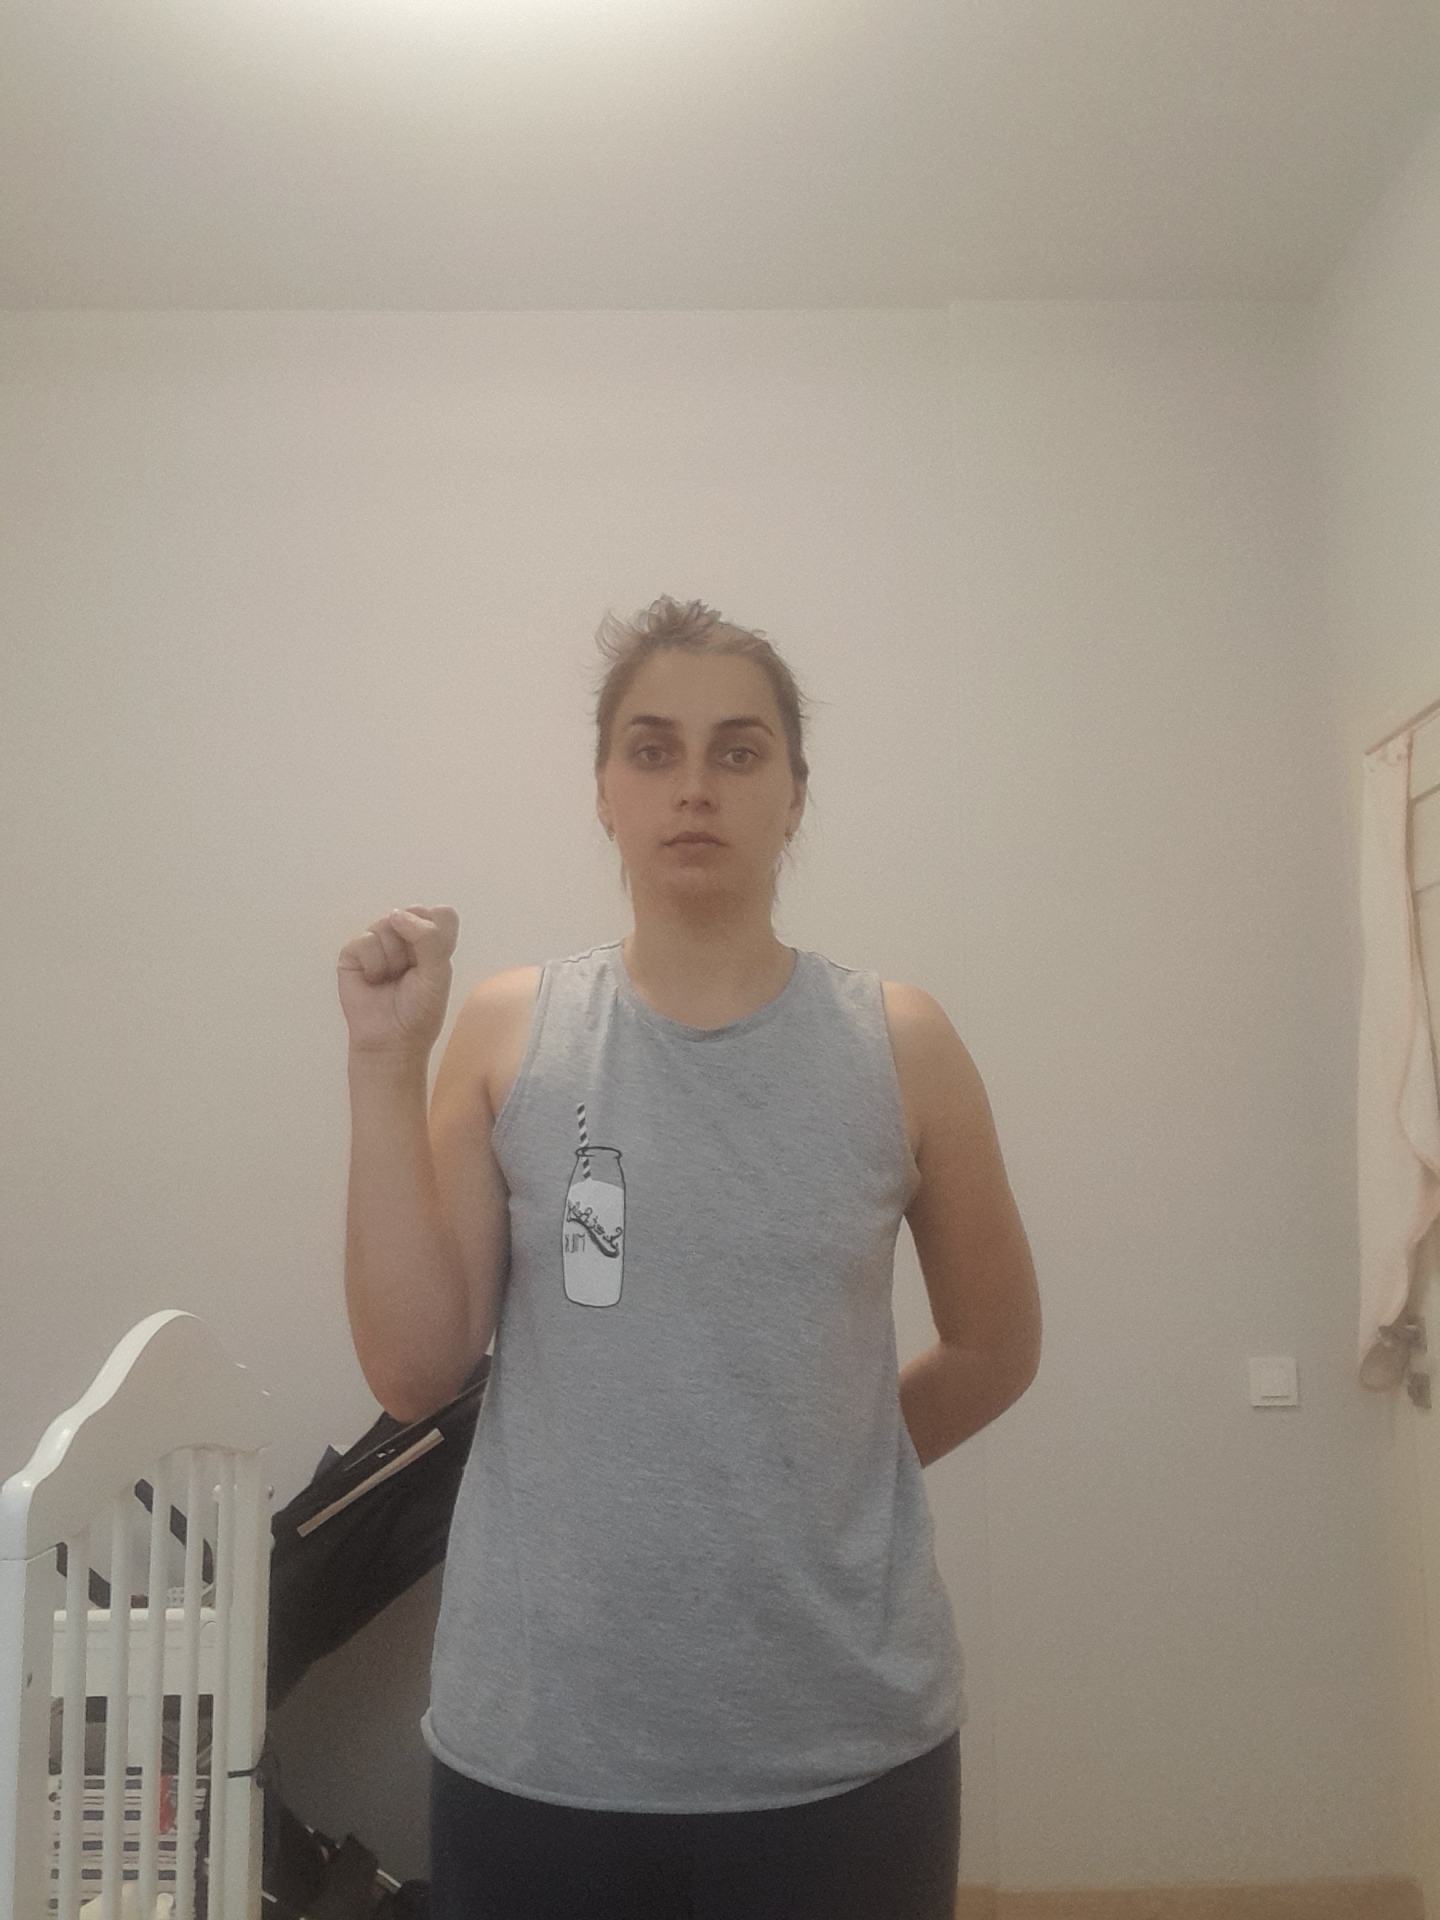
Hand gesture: fist